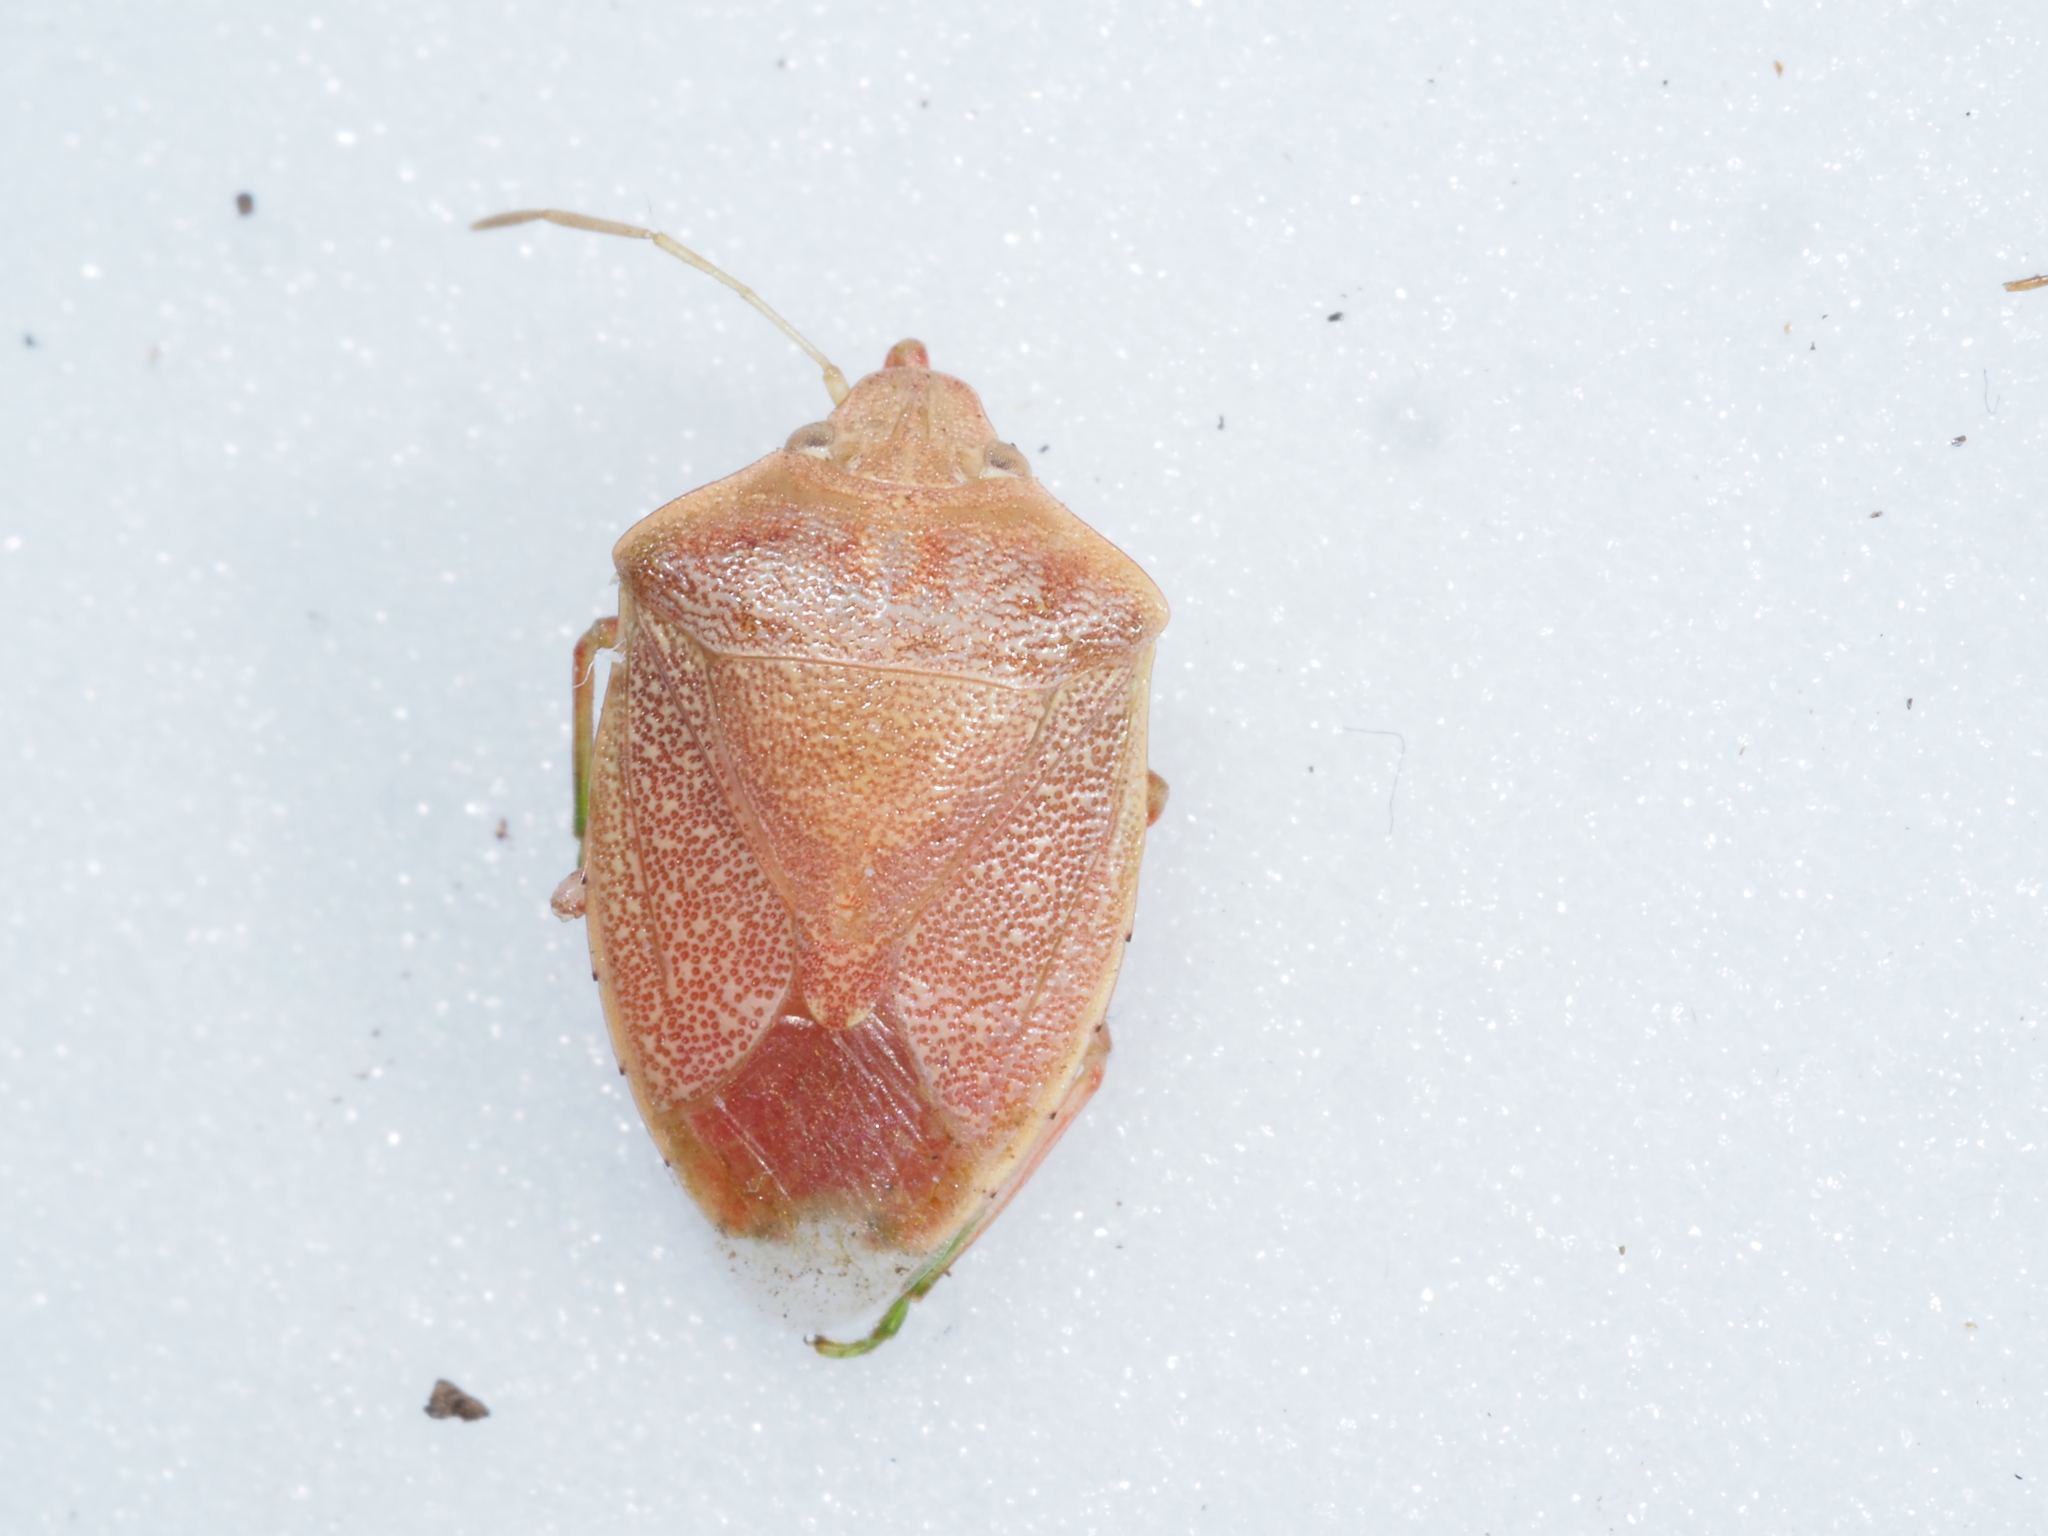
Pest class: stink_bug